Sorana Cîrstea career statistics

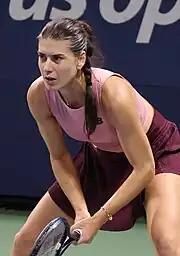
Cirstea at the 2023 US Open.

"Only main-draw results in WTA Tour, Grand Slam tournaments, Billie Jean King Cup, United Cup, Hopman Cup and Olympic Games are included in win–loss records."